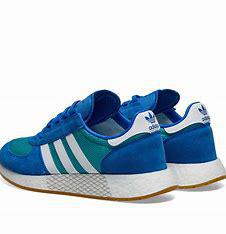
Brand: Adidas
Model: Marathon Tech